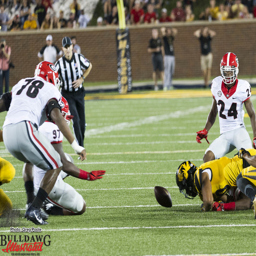
us state cause a fumble in the waning moments of the game